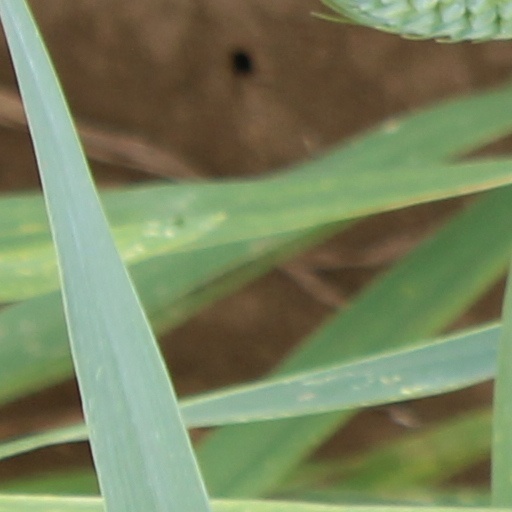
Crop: wheat